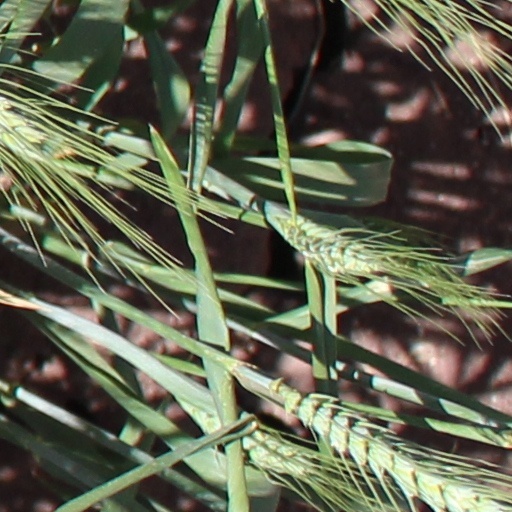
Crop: wheat